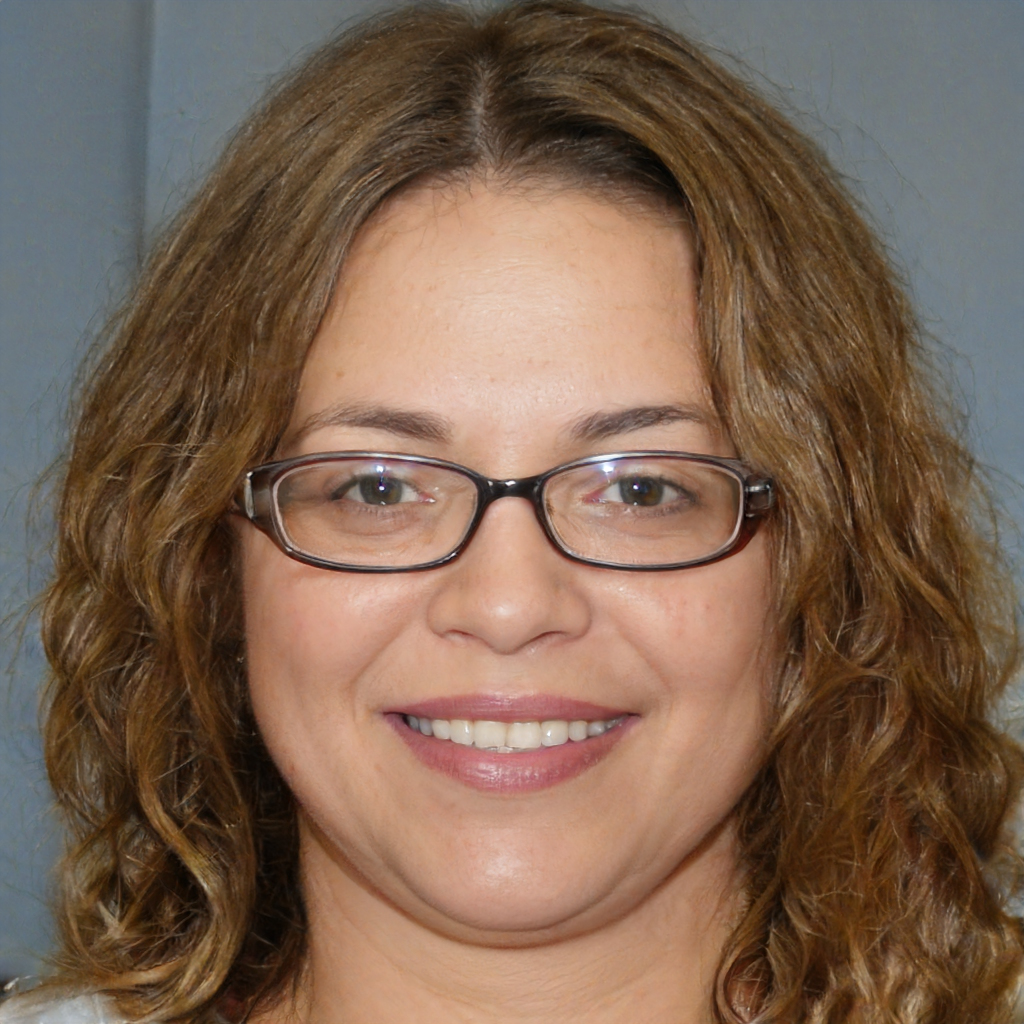
Gender: Female